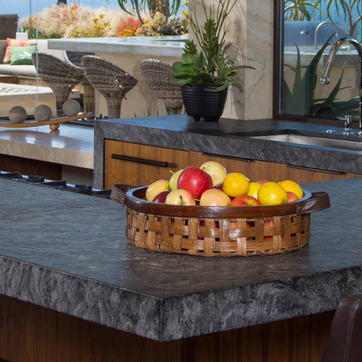
Material: food